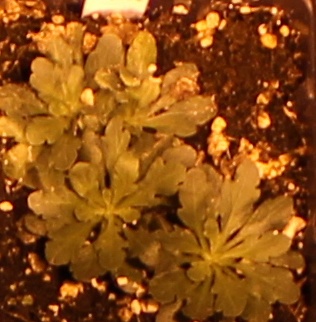
Label: Horseweed